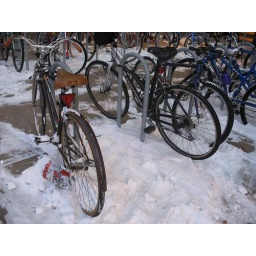
May my little brown bike [shitter] rest in pieces. sadface.